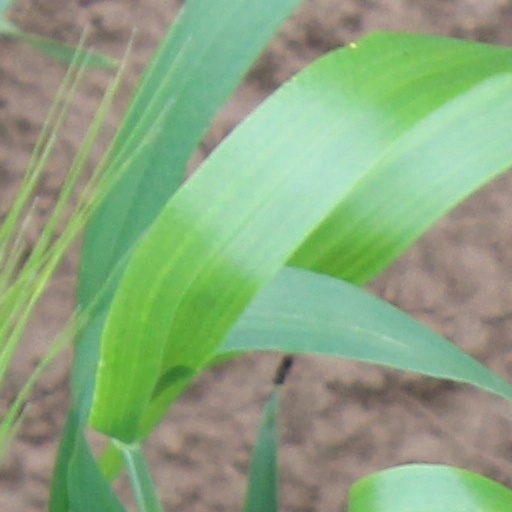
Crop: wheat